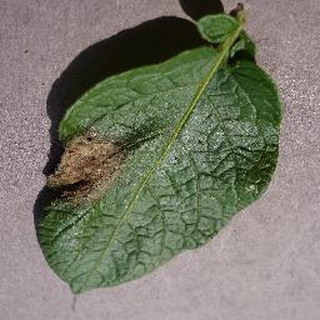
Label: potato_late_blight